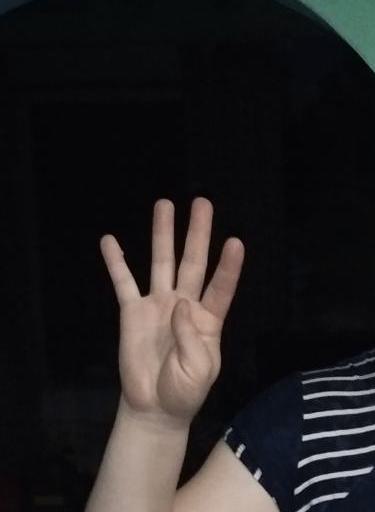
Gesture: four